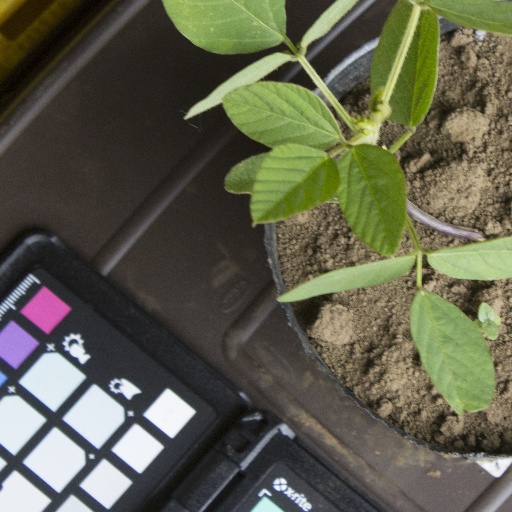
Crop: soybean